Port Authority of New York and New Jersey

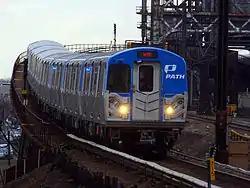
A PATH train bound for World Trade Center station

On July 14, 2016, David Samson pleaded guilty to a felony for conspiring to impede an airport project to coerce United Airlines to reinstate a discontinued flight to an airport in South Carolina, near a home that he owned. He was appointed by Chris Christie.